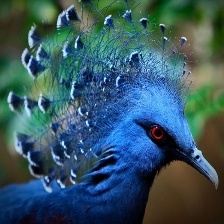
Species: VICTORIA CROWNED PIGEON
Scientific name: GOURA VICTORIA